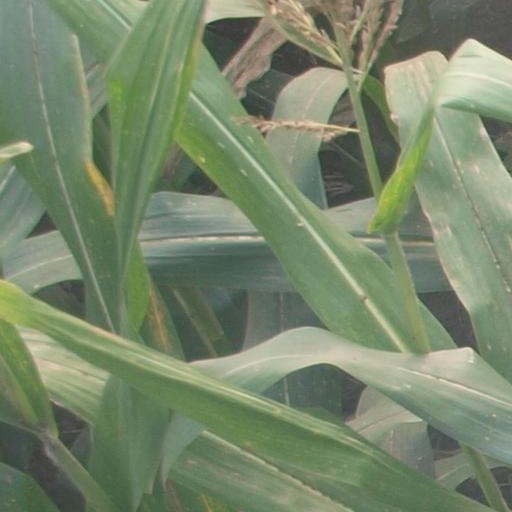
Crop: maize; corn